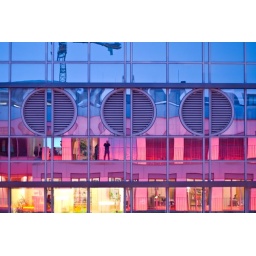
Reflection on a glass building near Bahnhof Friedrichstrasse, Berlin